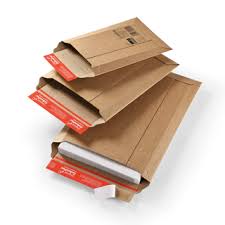
Label: cardboard